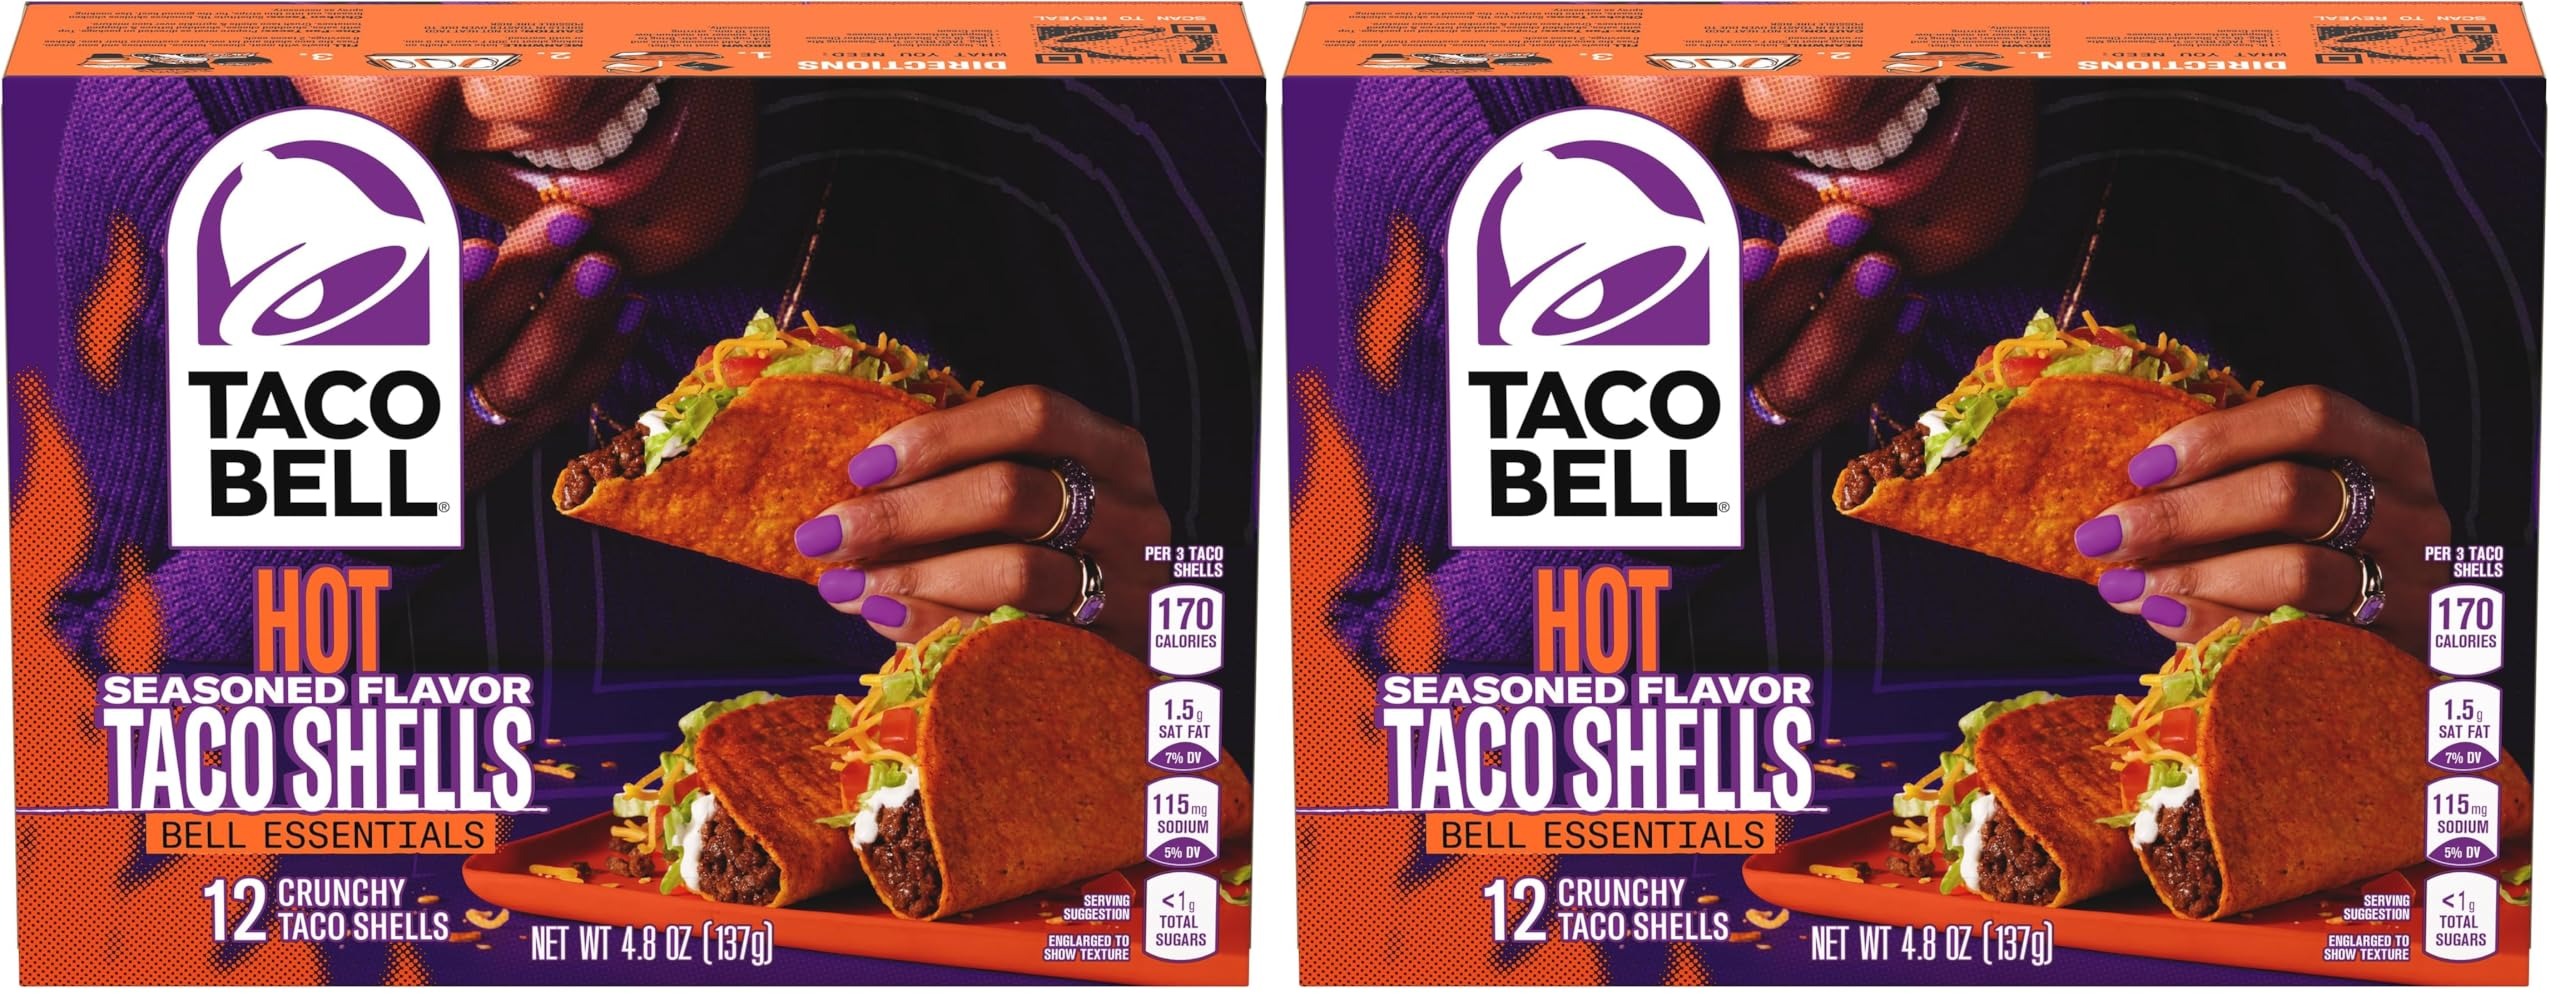
Item Name: Taco Bell Hot Crunchy Seasoned Flavor Taco Shells, 12 ct Box (Pack of 2)
Bullet Point 1: The information below is per-pack only
Bullet Point 2: One 12 ct box of Taco Bell Hot Crunchy Seasoned Flavor Taco Shells
Bullet Point 3: Hot seasoned flavor shells are made with yellow corn flour and coated with a mouthwatering spice blend inspired by the craveable Taco Bell Hot sauce packets, adding an extra boost of flavor and a pop of color to your everyday taco shell
Bullet Point 4: Amp up taco night by adding your favorite protein cooked with Taco Bell's signature seasonings to our Hot flavored shells
Bullet Point 5: Get creative on taco night and load them with your favorite toppings like lettuce, tomato, cheese, sour cream, and even a spicy salsa — if you can handle it
Bullet Point 6: Each box contains 12 hot seasoned shells so your friends and family can all chow down on their own taco creations
Bullet Point 7: Our shells are versatile. Get creative and break apart to use as chips or crush over your favorite Mexican dish for a dash of bold crunch!
Bullet Point 8: To prepare, place taco shells on a baking sheet and bake at 300°F for 3-5 minutes or until warmed
Value: 24.0
Unit: Count

Price: 3.49